Buin, Papua New Guinea

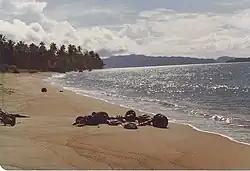
World War II remains decades later.

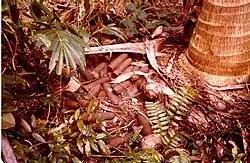
World War II military shells near Buin.

“On Bougainville [by mid-1944] the Japanese were forced to retreat north to Bonis Peninsula and Buka island, and south around Buin.” In late 1944, the Australian Army took over responsibility for clearing of Japanese troops from the island, and they slowly began to advance south from Torokina towards Buin where the main Japanese forces were located. “By the end of June [1945] in the major area of operations, southern Bougainville,…it was estimated…that the Japanese army had dwindled to approximately 14,000 men…. Over eight thousand were in the Buin area, now only thirty miles from the advancing Australians."